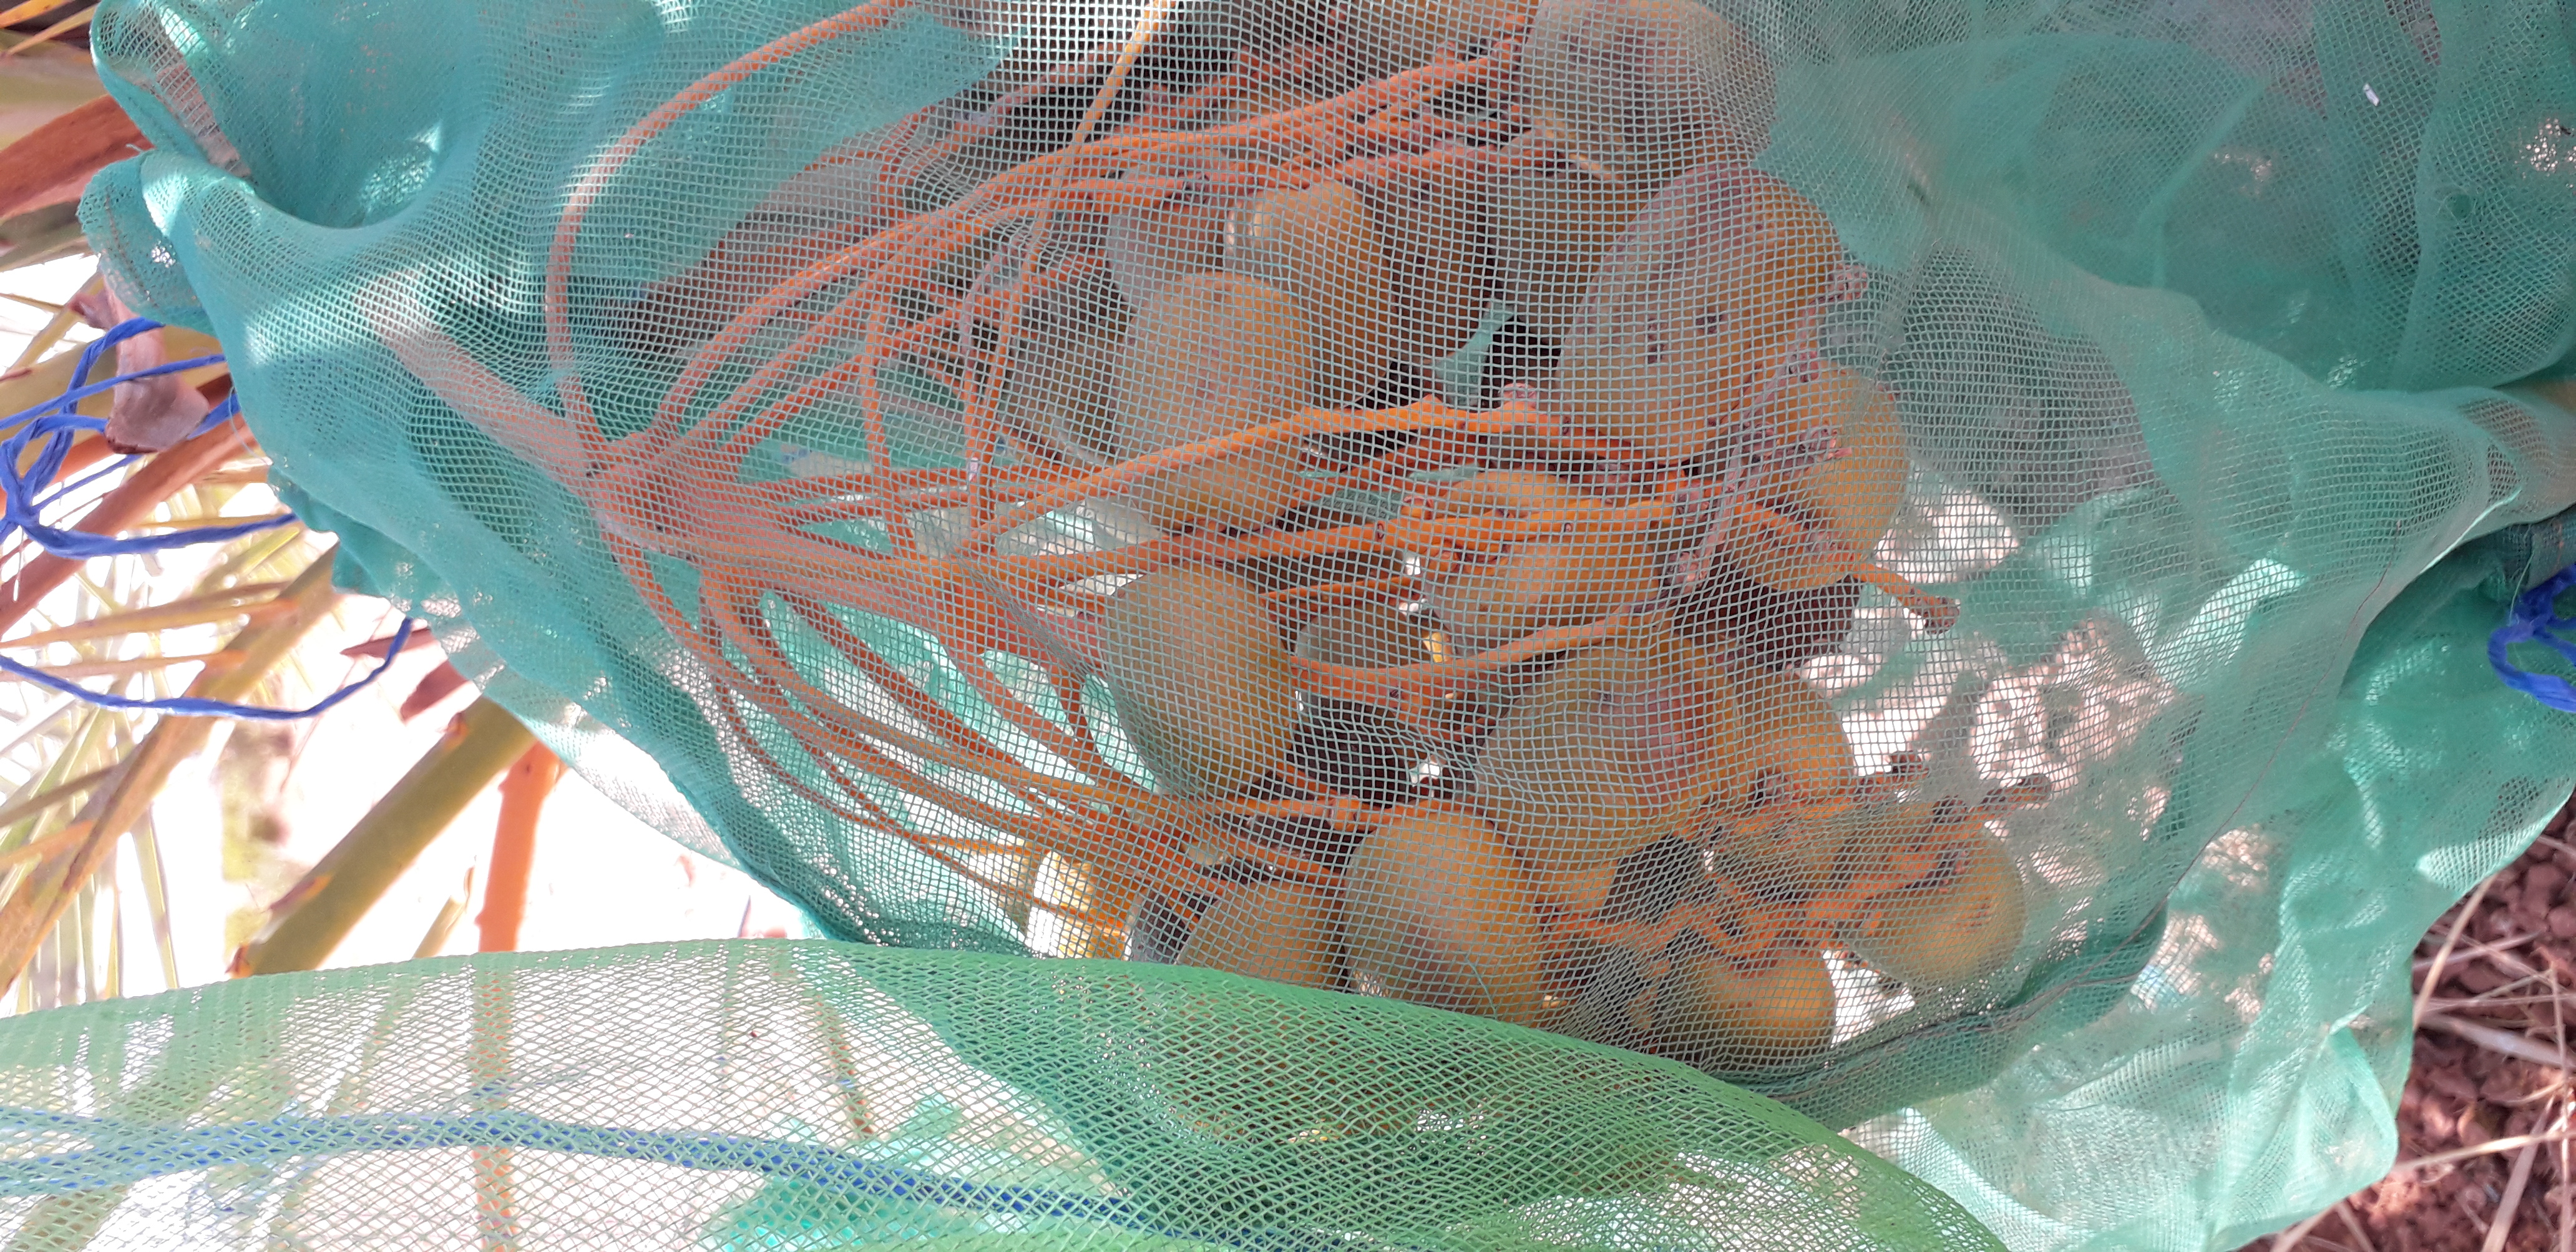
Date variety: Boufagous